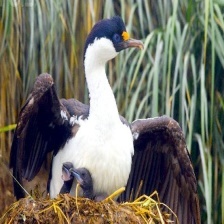
Species: IMPERIAL SHAQ
Scientific name: LEUCOCARBO ATRICEPS